Marcel Duval

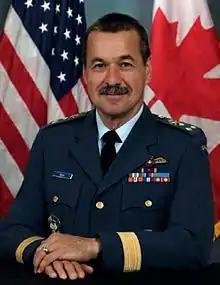
Duval

J. Marcel Duval, CMM, CD is a retired Canadian Forces Air Command general. His senior appointments were as the Commander of the 1 Canadian Air Division / Canadian NORAD Region and the Deputy Commander of NORAD.